E! News

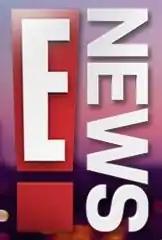
E! News logo used from 1991–2012.

The program first aired on September 12, 1991. It was originally hosted by Dagny Hultgreen. It features stories and gossip about celebrities as well as the film, music, and television industries. Since its launch, it has broadcast under a variety of formats, at one point even airing live during the mid-2000s (at this time, the show was named "E! News Live"). Starting in 2006, it was hosted by Ryan Seacrest and Giuliana Rancic. In April 2012, Seacrest was replaced by Jason Kennedy. Rancic temporarily left the show on maternity leave in August 2012 due to the birth of her first son (through a surrogate), though she reassured viewers that she would return under a new three-year agreement to "E! News" and "Fashion Police" after her leave; Catt Sadler took over her anchoring duties, and eventually became a main anchor as Rancic reduced her duties over time. From 2006 until late 2010, "The Daily 10", hosted by Sal Masekela, Sadler, and at one point Debbie Matenopoulos, lead out of "E! News".